Mao Ichimichi

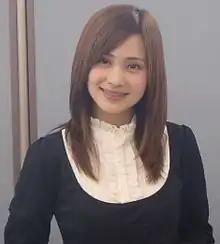
Ichimichi in 2012

is a Japanese actress. She started her career as a Japanese idol member of Horipro's HOP Club under the stage name and is a gravure idol. She started an extensive voice acting career under the stage name .